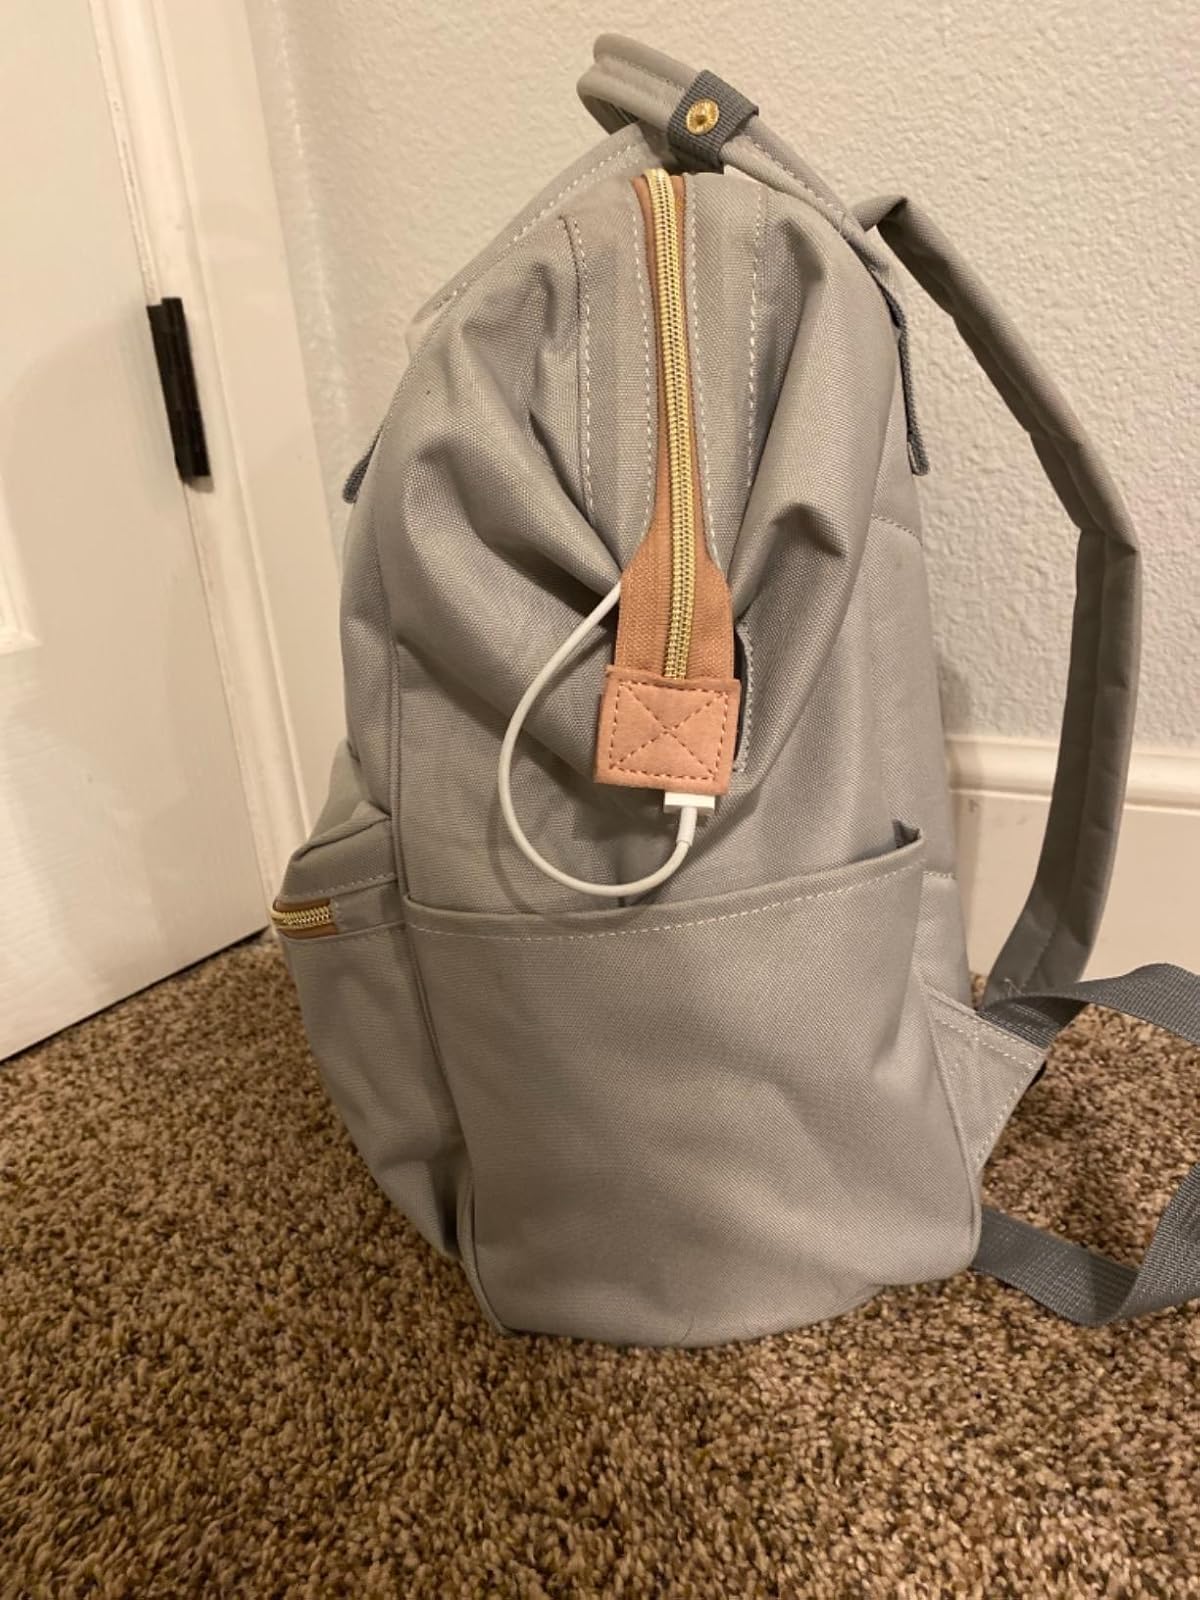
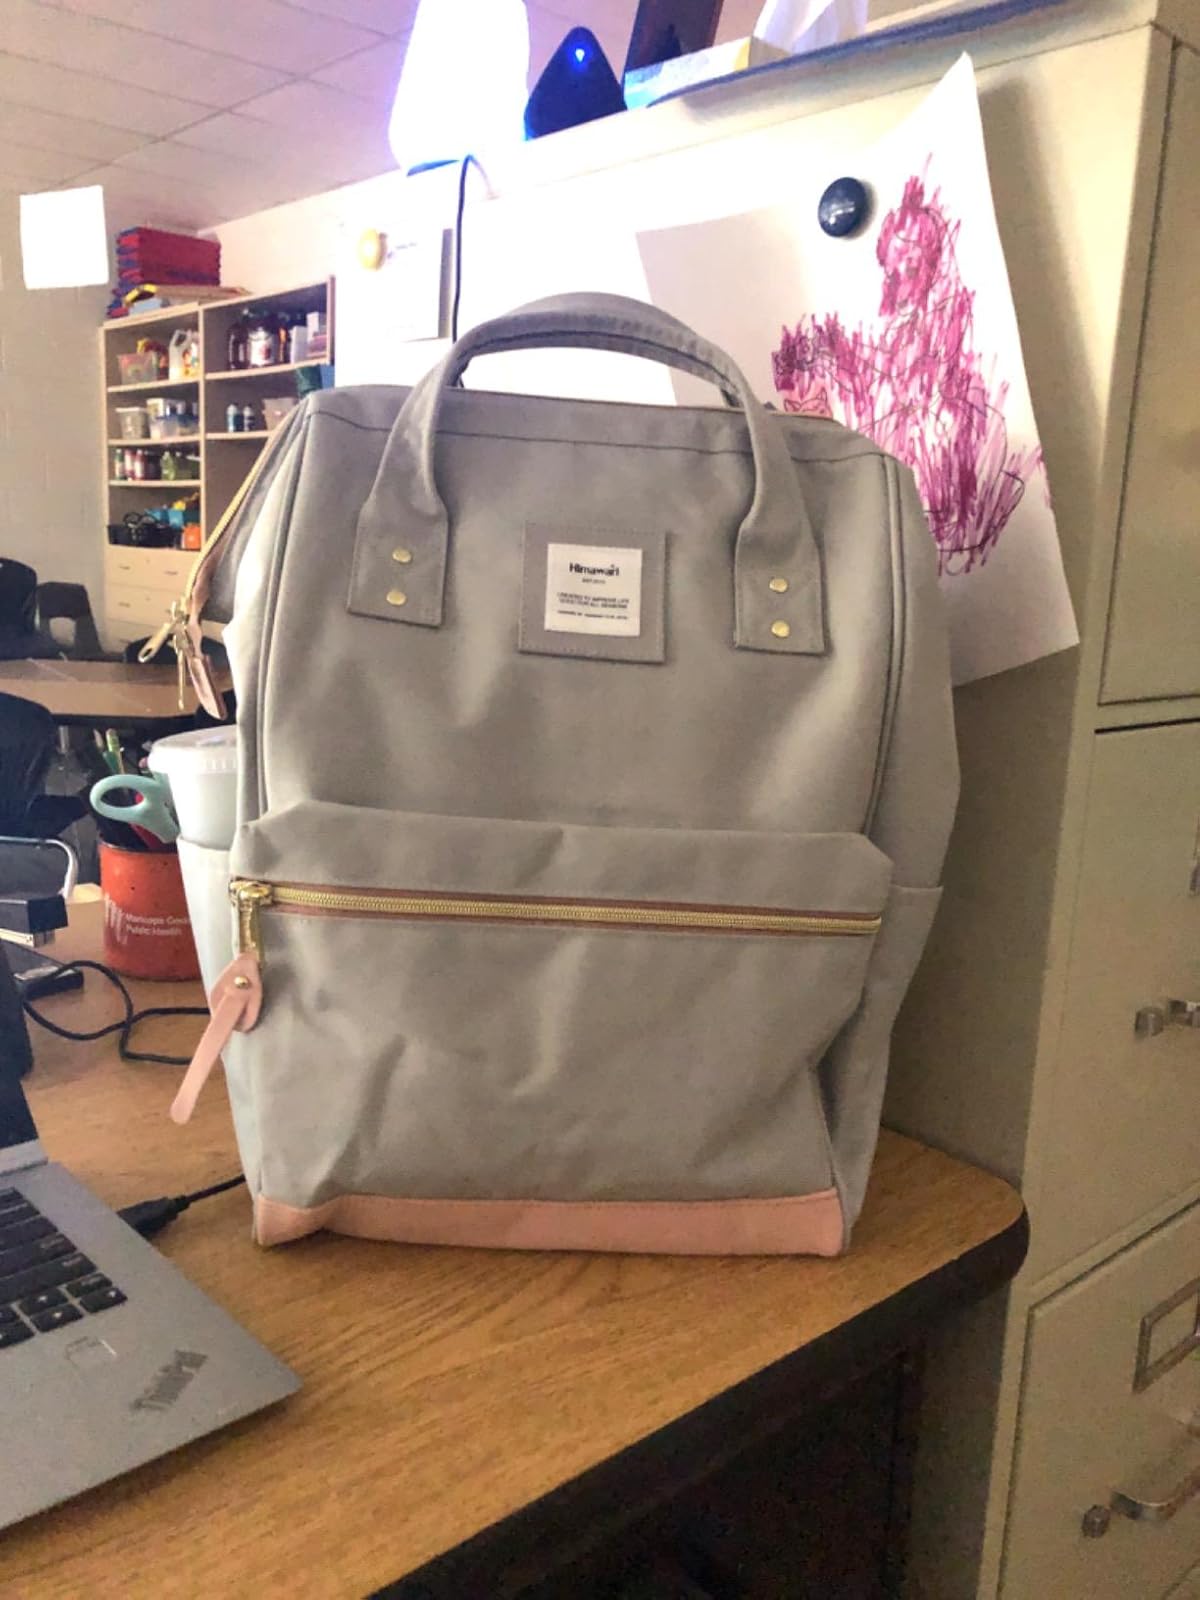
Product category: bag
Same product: yes